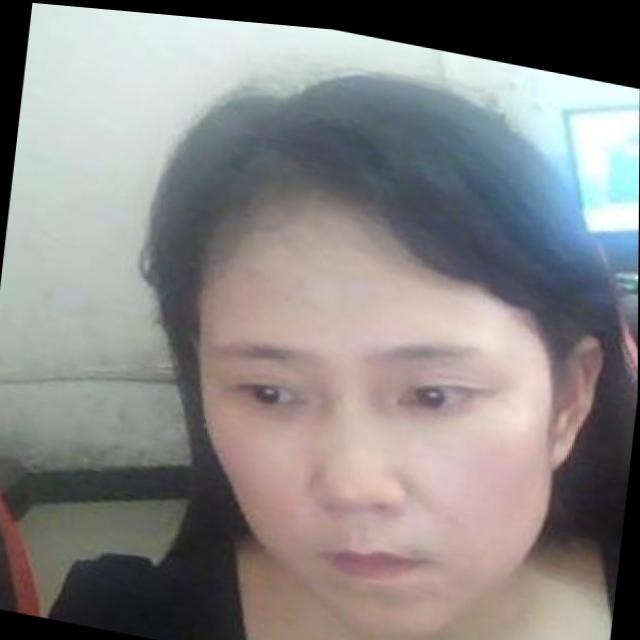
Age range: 21-44